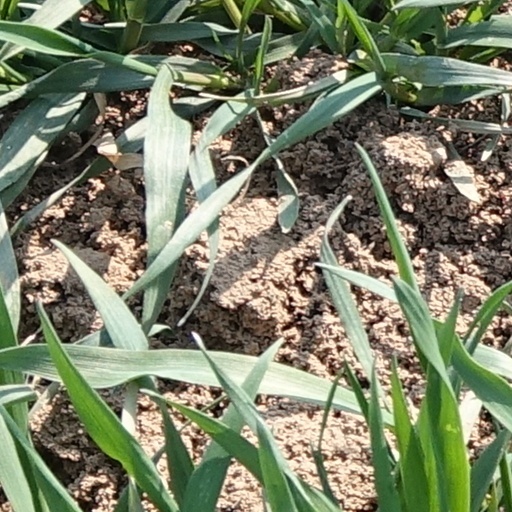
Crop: wheat